Stratego

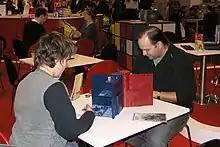
Stratego Fortress

The game remains in production, with new versions continuing to appear every few years. These are a few of the notable ones. The first U.S. edition (1961) Milton Bradley set, and a special edition 1963 set called "Stratego Fine", had wooden pieces. The 1961 wood pieces had a design that looked like vines scaling a castle wall on the back. But later 1961 productions featured plastic pieces (not true first editions). All other regular editions had plastic pieces. A few special editions as noted below had wooden or metal pieces.